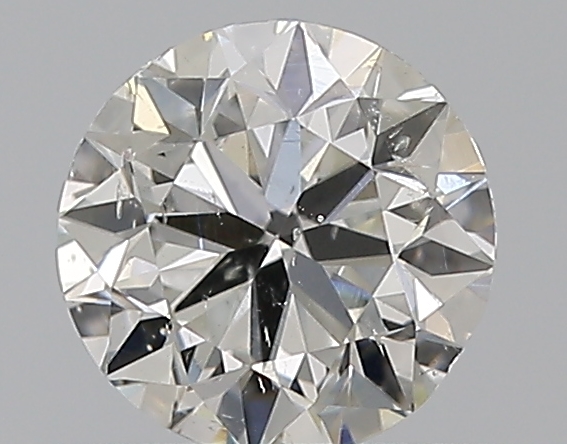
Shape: round
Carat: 0.59
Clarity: SI2
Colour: H
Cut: VG
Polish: EX
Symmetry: VG
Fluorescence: F
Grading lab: GIA
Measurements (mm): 5.23 x 5.27 x 3.33